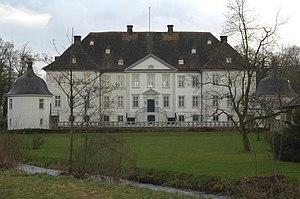
La famille von Wolff-Metternich est une famille de la noblesse ancienne de Rhénanie, qui descend des seigneurs Wolff von Gudenberg, originaires de la Hesse du Nord.
Le château de Vinsebeck est un château entouré d'eau situé en Allemagne à Vinsebeck, village de Rhénanie-du-Nord-Westphalie dépendant de la municipalité de Steinheim. Le château a été bâti en 1720 par Justus Wehmer en style baroque tardif avec des éléments nettement classiques.